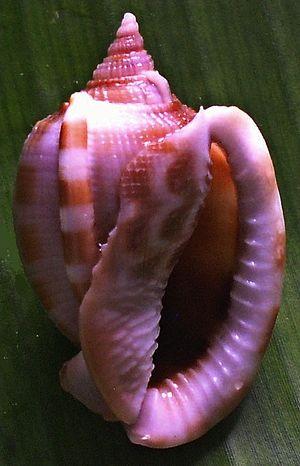
Phalium est un genre de mollusques gastéropodes de la famille des Cassidae.